Hun and po

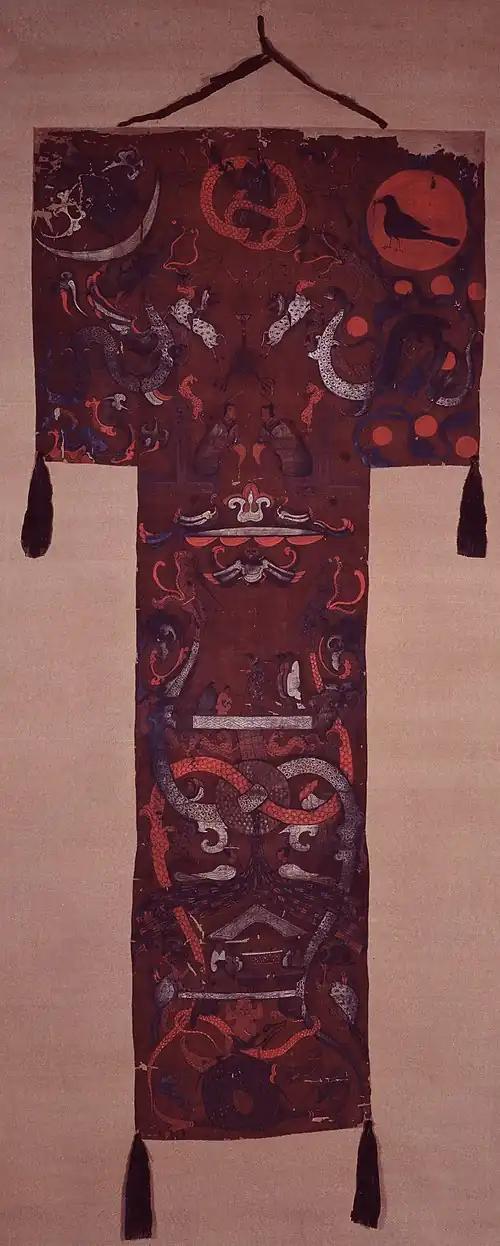
Silk painting found in the tomb of Lady Dai at Mawangdui dated to 168 BCE, interpreted as depicting her soul ascending to heaven and her family performing the "summoning the soul" ritual below.

Soon after death, it was believed that a person's and could be temporarily reunited through a ritual called the "recall; return", "summon the soul", or "to summon the -soul to reunite with the -soul". The earliest known account of this ritual is found in the (3rd century BCE) poems "Summons of the Soul" and "The Great Summons". For example, the Yang summons a man's soul in the "Zhao Hun".